Vermont Route 105

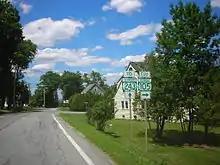
VT 105 eastbound approaching VT 243

After crossing the railroad tracks again, VT 105 crosses into the town of Newport, paralleling a nearby creek. The route enters the hamlet of Newport, where it is the main northwest–southeast street through the community as a two-lane residential road. VT 105 soon leaves the hamlet, remaining in the town of Newport. Continuing southeast, the route reaches the northern terminus of VT 100, which trades its right-of-way to VT 105, running northeast. The route bends east, crossing into the town of Coventry. North of Walker Pond, the route bends northeast and turns east into the city of Newport.